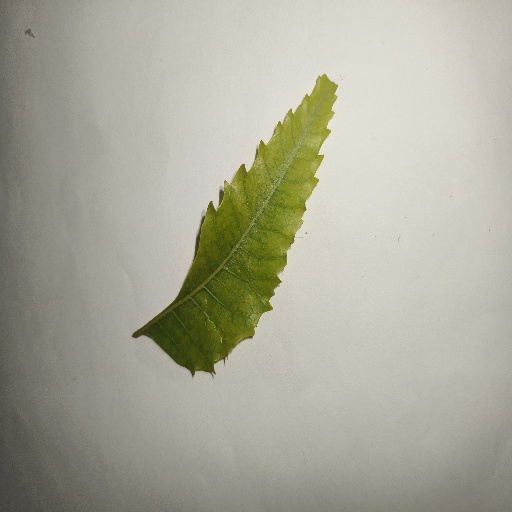
Species: Neem
Leaf condition: Yellow Leaf